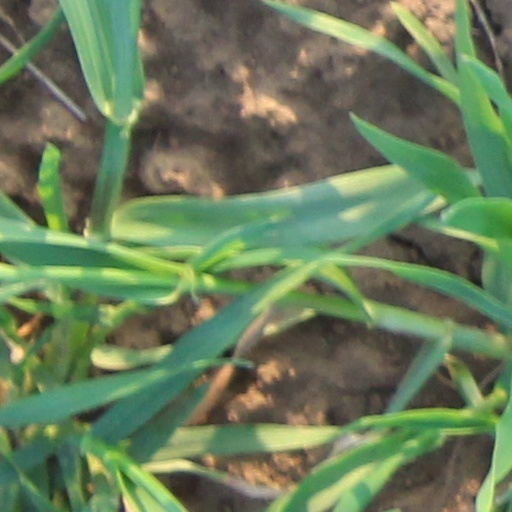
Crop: wheat